Zalman Nechemia Goldberg

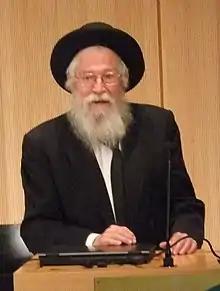
Goldberg in 2011

Zalman Nechemia Goldberg (28 January 1931 – 20 August 2020) was an Ashkenazi rabbi, posek (decider on points of religious law), and rosh yeshiva (dean) in Israel. He was a son-in-law of Shlomo Zalman Auerbach.